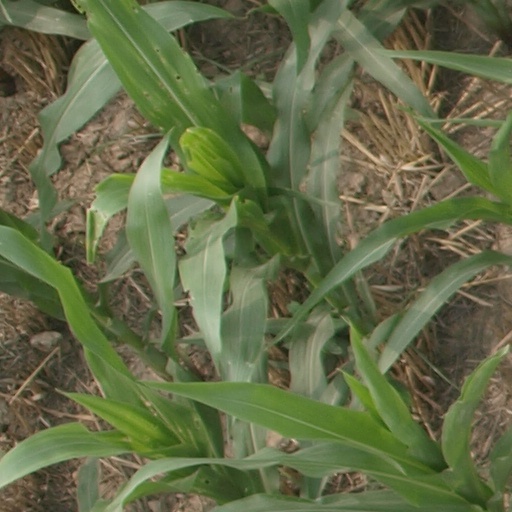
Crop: maize; corn